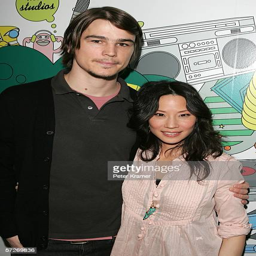
actors make an appearance on music video tv program